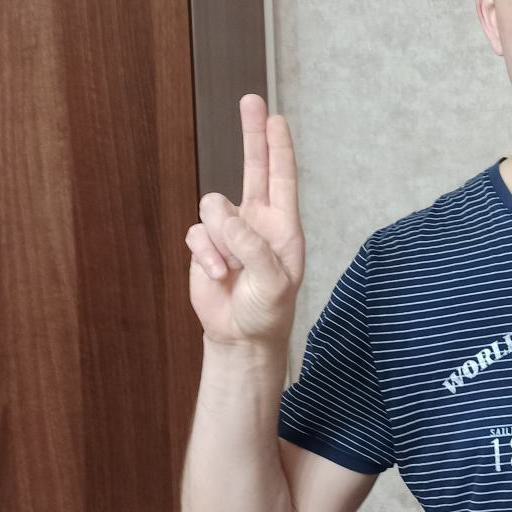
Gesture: two_up